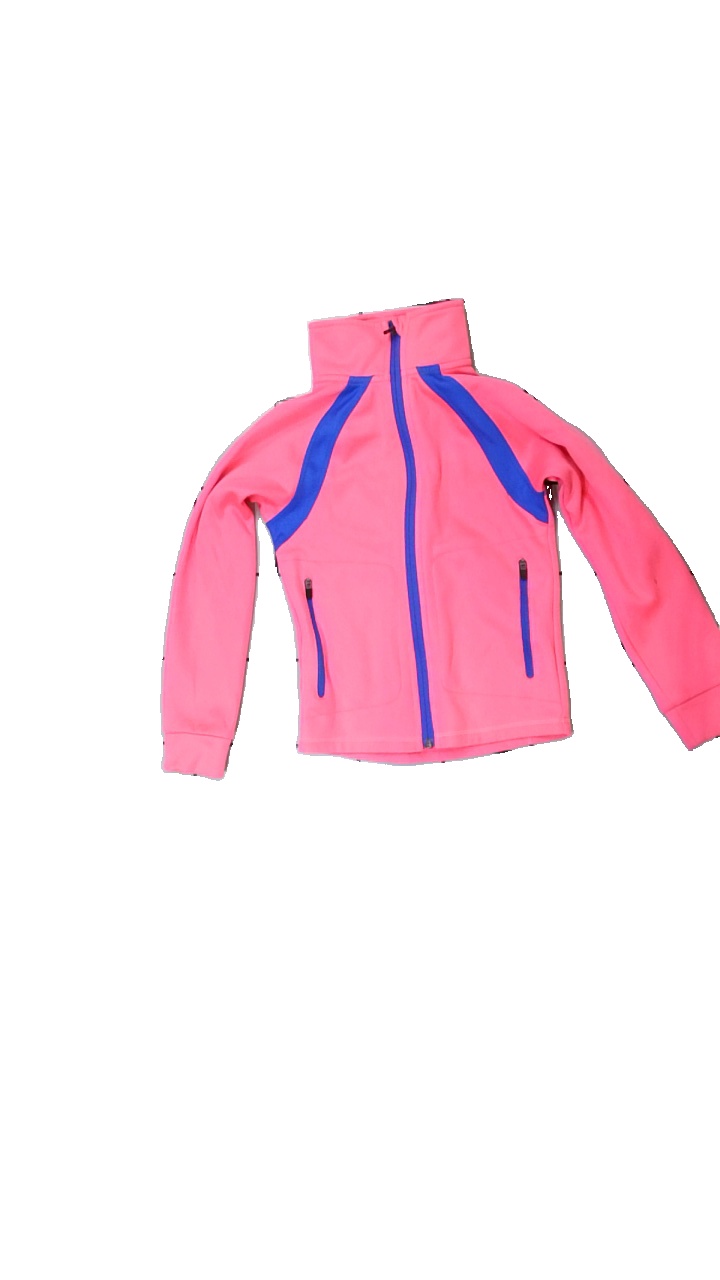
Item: Jacket (Children)
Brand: Soc (stadium)
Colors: Pink, Blue
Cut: Regular, Turtle neck
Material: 100% polyester
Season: All
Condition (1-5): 3
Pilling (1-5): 5
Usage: Reuse
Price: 50-100